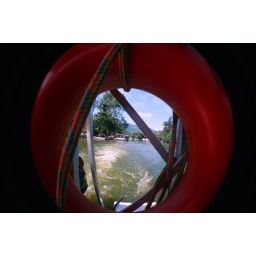
this boat will sink in five seconds.